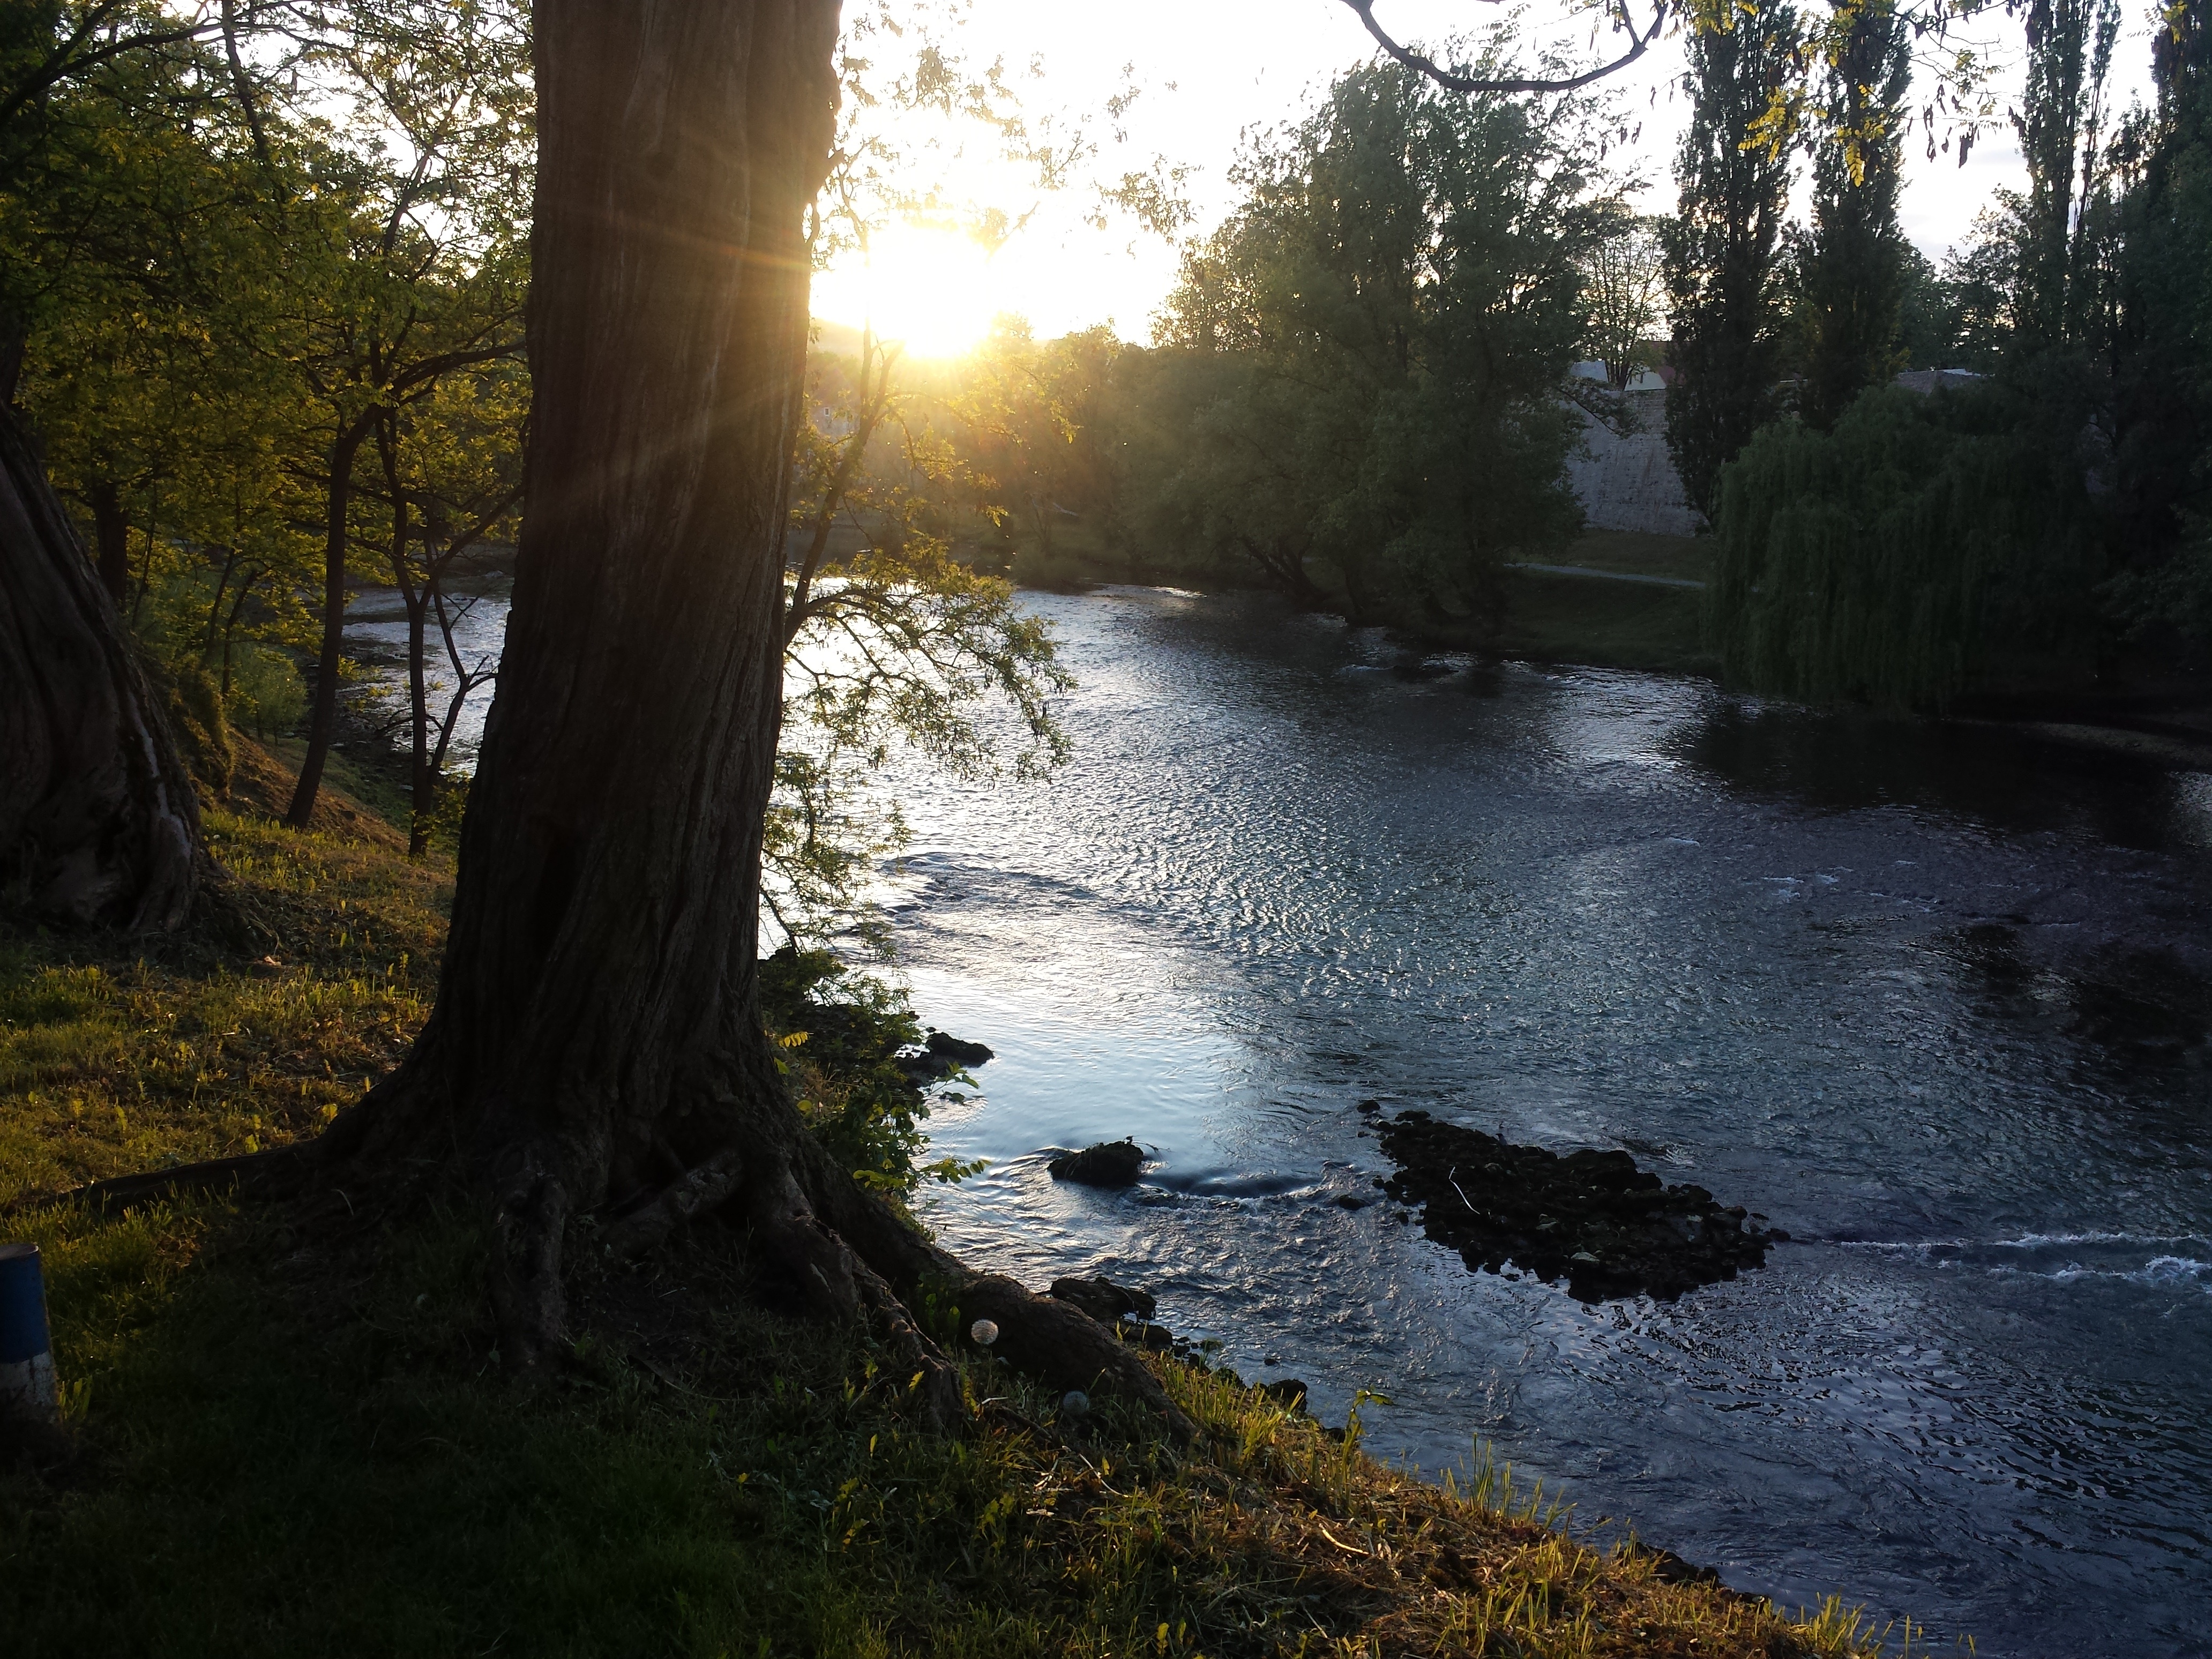
landscape, tree, water, nature, forest, creek, wilderness, sunlight, morning, leaf, lake, river, stream, evening, reflection, autumn, rapid, season, waterway, body of water, woodland, habitat, landform, natural environment, geographical feature, atmospheric phenomenon, woody plant